ExPRESS Logistics Carrier

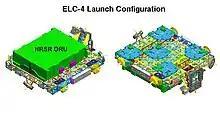
ELC-4 in its launch configuration

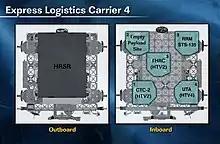
ELC-4 updated FRAM ORUs

ELC-4 is located on the S3 truss at the PAS-4 (nadir, earth facing) site, alongside ESP-3 at PAS-3. ELC-4 weighs 8,235 lbs.